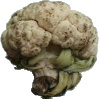
Label: Cauliflower 1